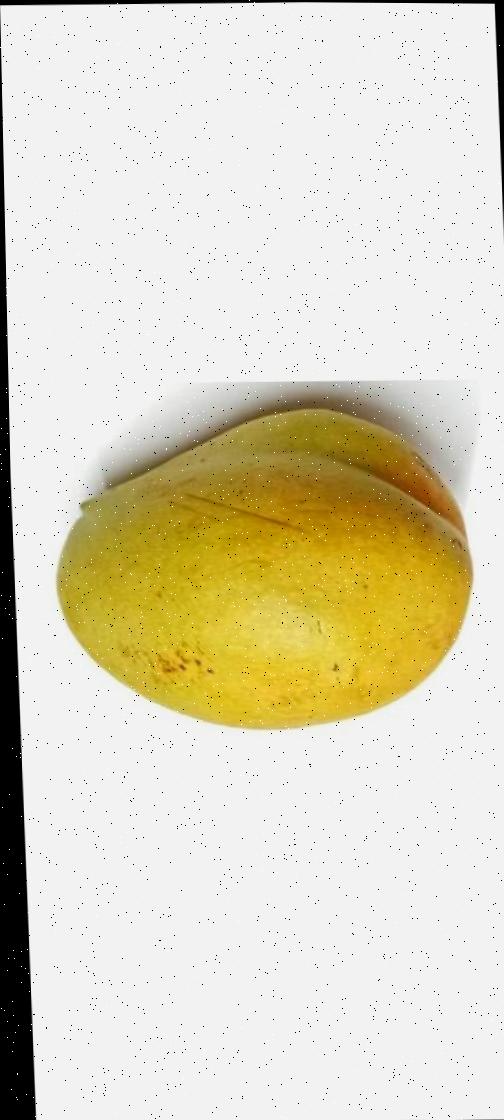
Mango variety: Bari-11